2019–20 Arab Club Champions Cup

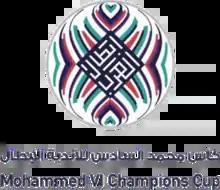

The 2019–20 Arab Club Champions Cup, officially named the 2019–20 Mohammed VI Champions Cup after Mohammed VI of Morocco, where the final was hosted, was the 29th season of the Arab Club Champions Cup, the Arab world's club football tournament organised by UAFA.